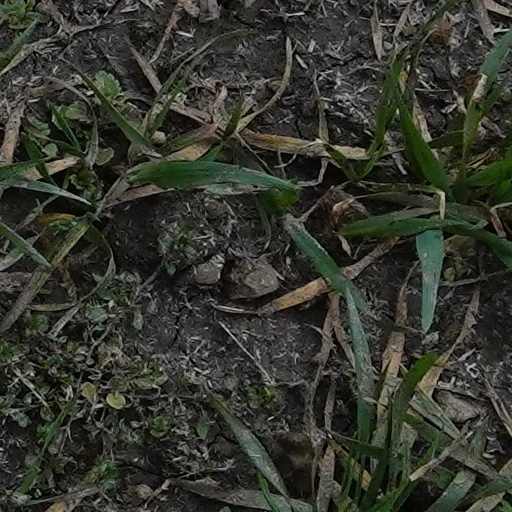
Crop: wheat